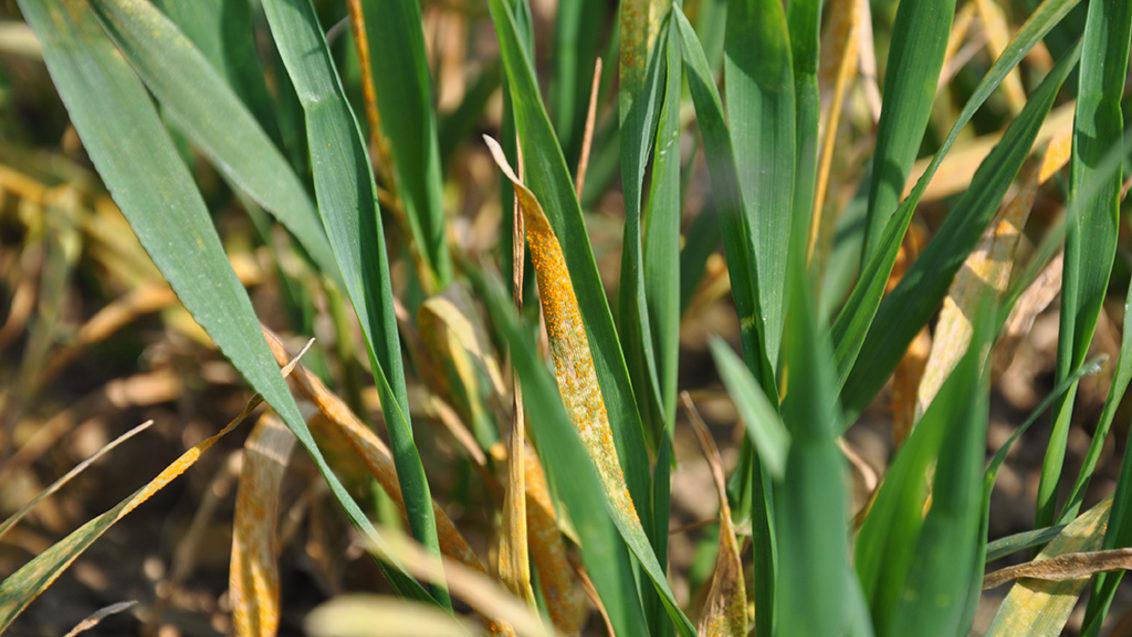
Plant: Wheat
Disease: wheat stripe rust